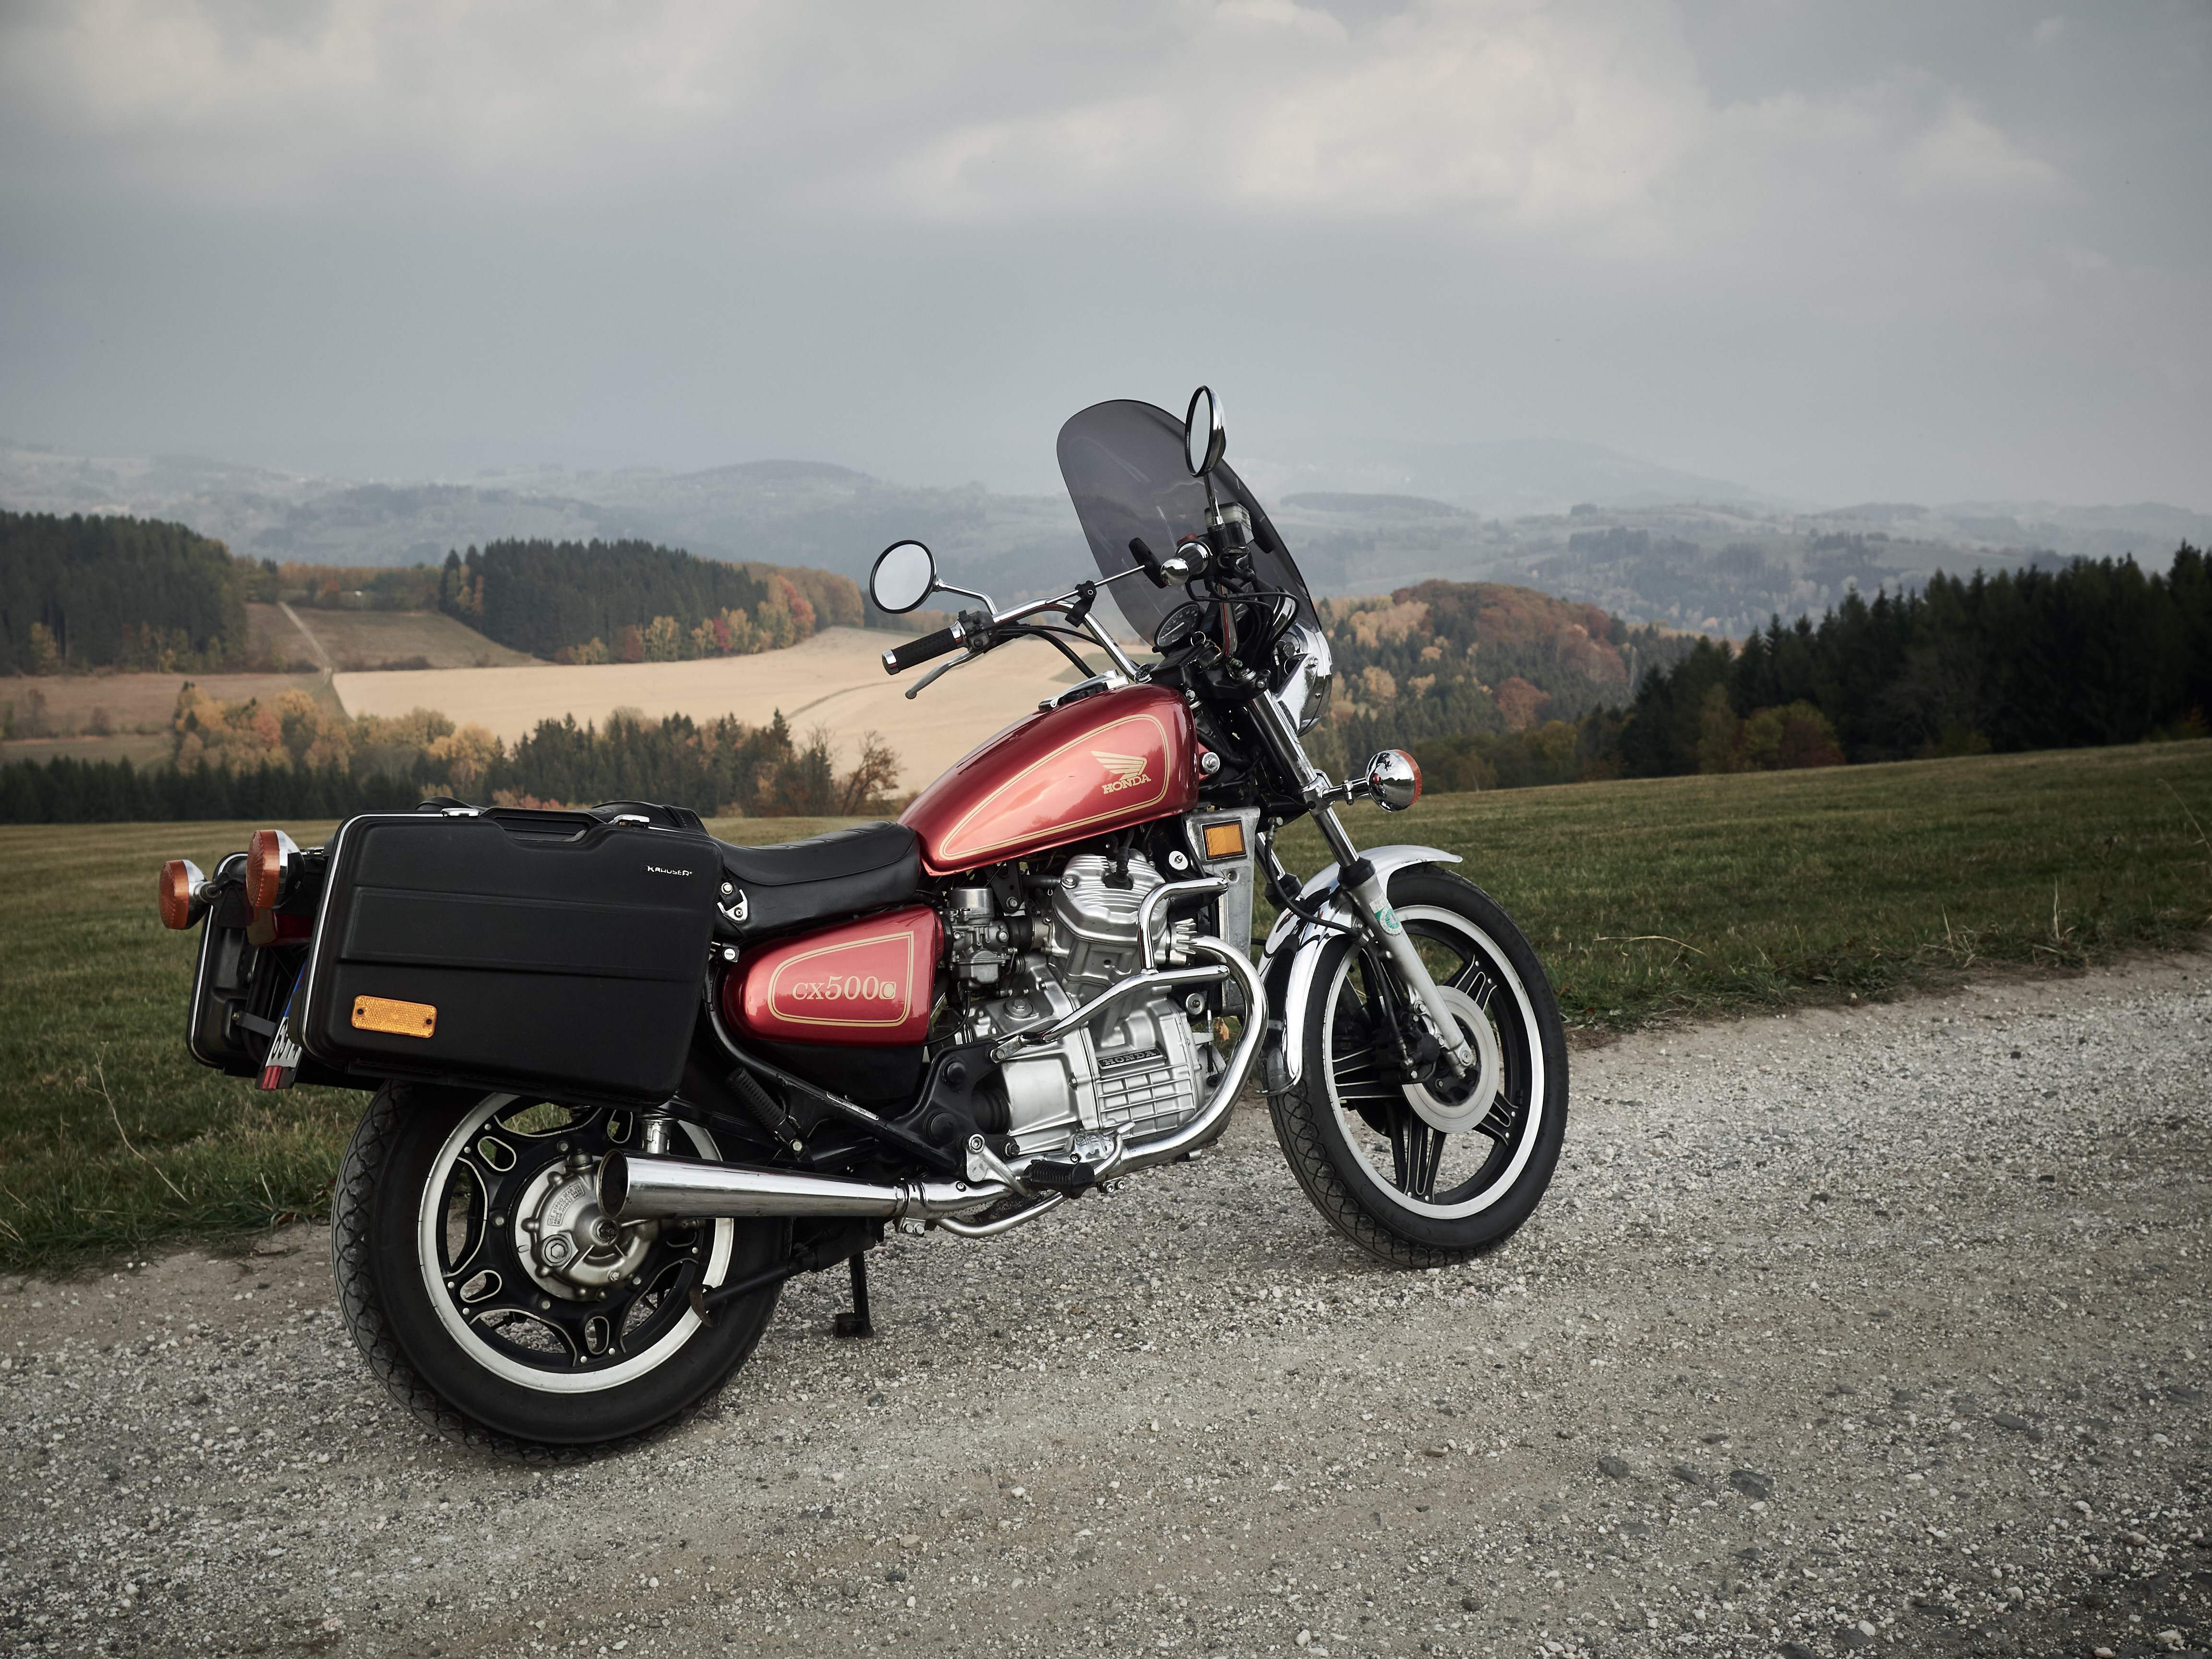
motorcycle, CX500, custom, krauser, autumn, honda, land vehicle, vehicle, car, motor vehicle, automotive tire, mode of transport, rim, wheel, automotive wheel system, automotive lighting, automotive design, cruiser, tire, automotive exterior, fender, motorcycle accessories, classic, motorcycle fairing, fuel tank, glass, spoke, road, metal